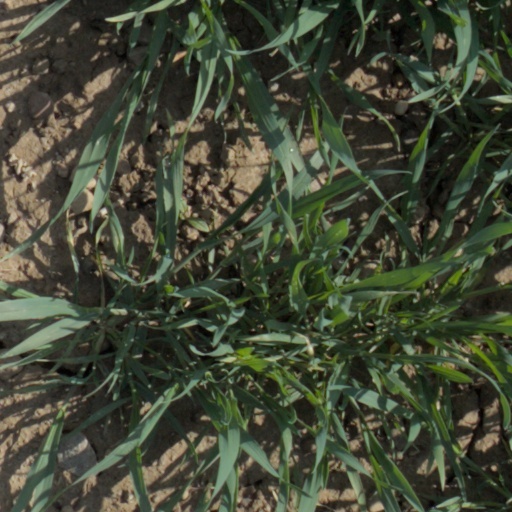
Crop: wheat